Programme Delivery Control

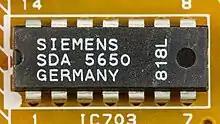
VPS / PDC-plus Decoder IC by Siemens.

Programme delivery control (PDC) is specified by the standard ETS 300 231 (ETSI EN 300 231), published by the European Telecommunications Standards Institute (ETSI). This specifies the signals sent as hidden codes in the teletext service, indicating when transmission of a programme starts and finishes.